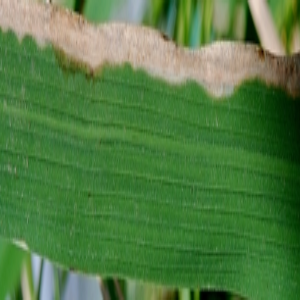
Disease: Bacterialblight